Agriculture in Bolivia

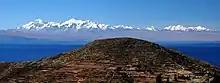
Farmland rising in terraces in central Bolivia.

The role of agriculture in the Bolivian economy in the late 1980s expanded as the collapse of the tin industry forced the country to diversify its productive and export base. Agricultural production as a share of GDP was approximately 23 percent in 1987, compared with 30 percent in 1960 and a low of just under 17 percent in 1979. The recession of the 1980s, along with unfavorable weather conditions, particularly droughts and floods, hampered output. Agriculture employed about 46 percent of the country's labor force in 1987. Most production, with the exception of coca, focused on the domestic market and self-sufficiency in food. However, with increased industrial agriculture starting in the early 2000s, exportation of commodities such as quinoa has grown substantially and local consumption has declined. Foreign industries' introduction of new machinery, monoculture, and chemicals (such as pesticides) to Bolivian agriculture has shifted production further away from Indigenous farmers and created a larger dependence on foreign markets. Agricultural exports accounted for only about 15 percent of total exports in the late 1980s, depending on weather conditions and commodity prices for agricultural goods, hydrocarbons, and minerals.